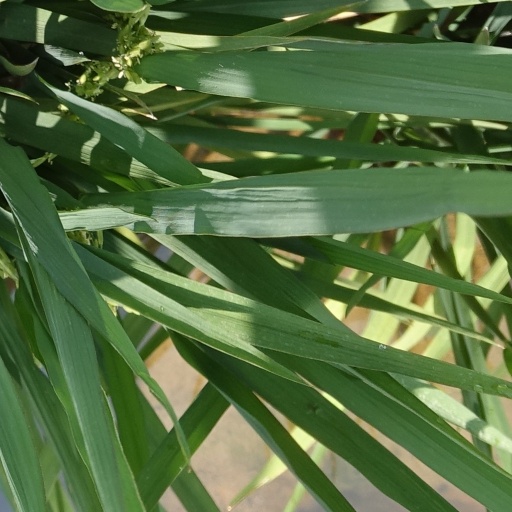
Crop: rice